2017 Kentucky Derby

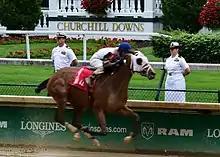
Second-place finisher Lookin At Lee nearing the finish.

Trainer Todd Pletcher had entered the race with one win (Super Saver in 2010) from forty-five starters over the years. Although one of the most successful trainers in the history of the sport, Pletcher was relieved to get another Derby win with Always Dreaming. "To me", Pletcher said, "I felt I really needed that second one, you know?"